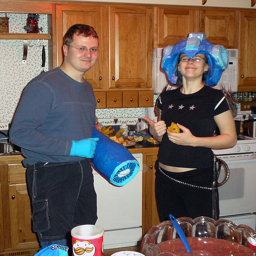
Two people standing in a kitchen by a punch bowl.
Two people in a kitchen with one wearing a silly hat.
Two people, the girl wearing a silly hat, are posing for the camera.
A man and women wearing some odd blue things.
A man and woman in kitchen with various crafts.